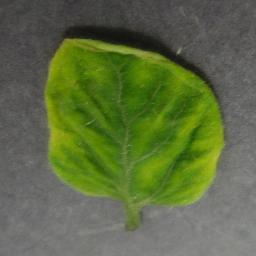
Label: Tomato___Tomato_Yellow_Leaf_Curl_Virus